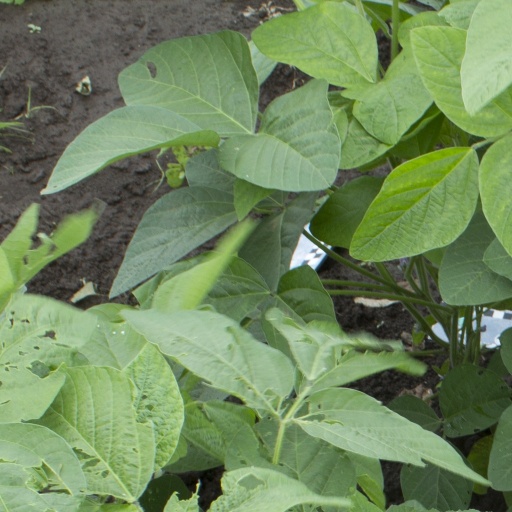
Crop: soybean